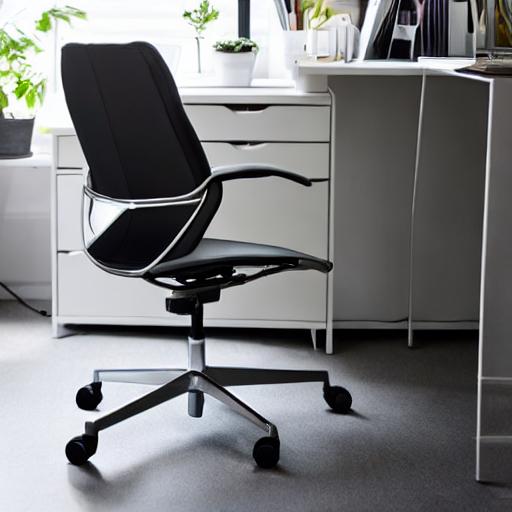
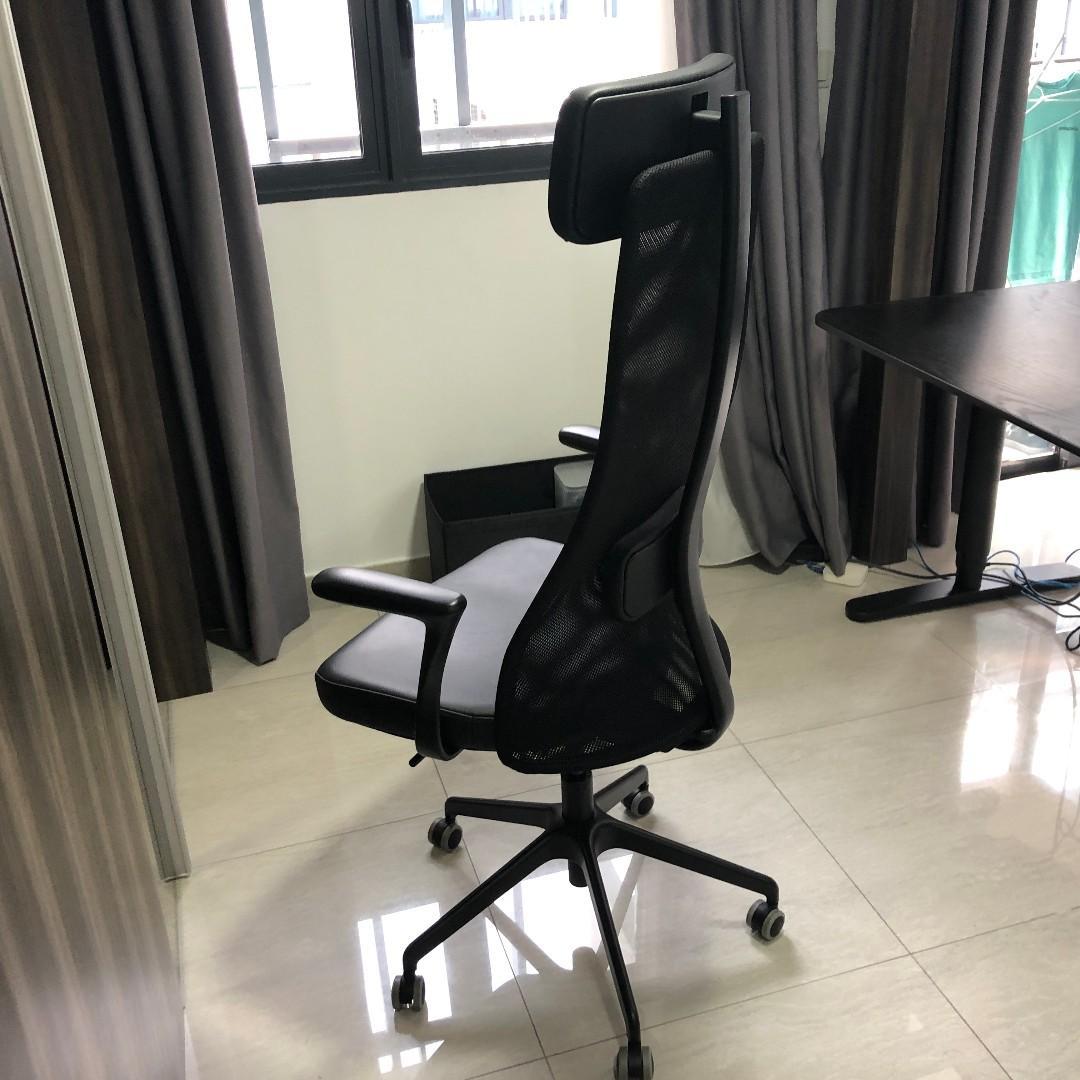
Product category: items_chair
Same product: no